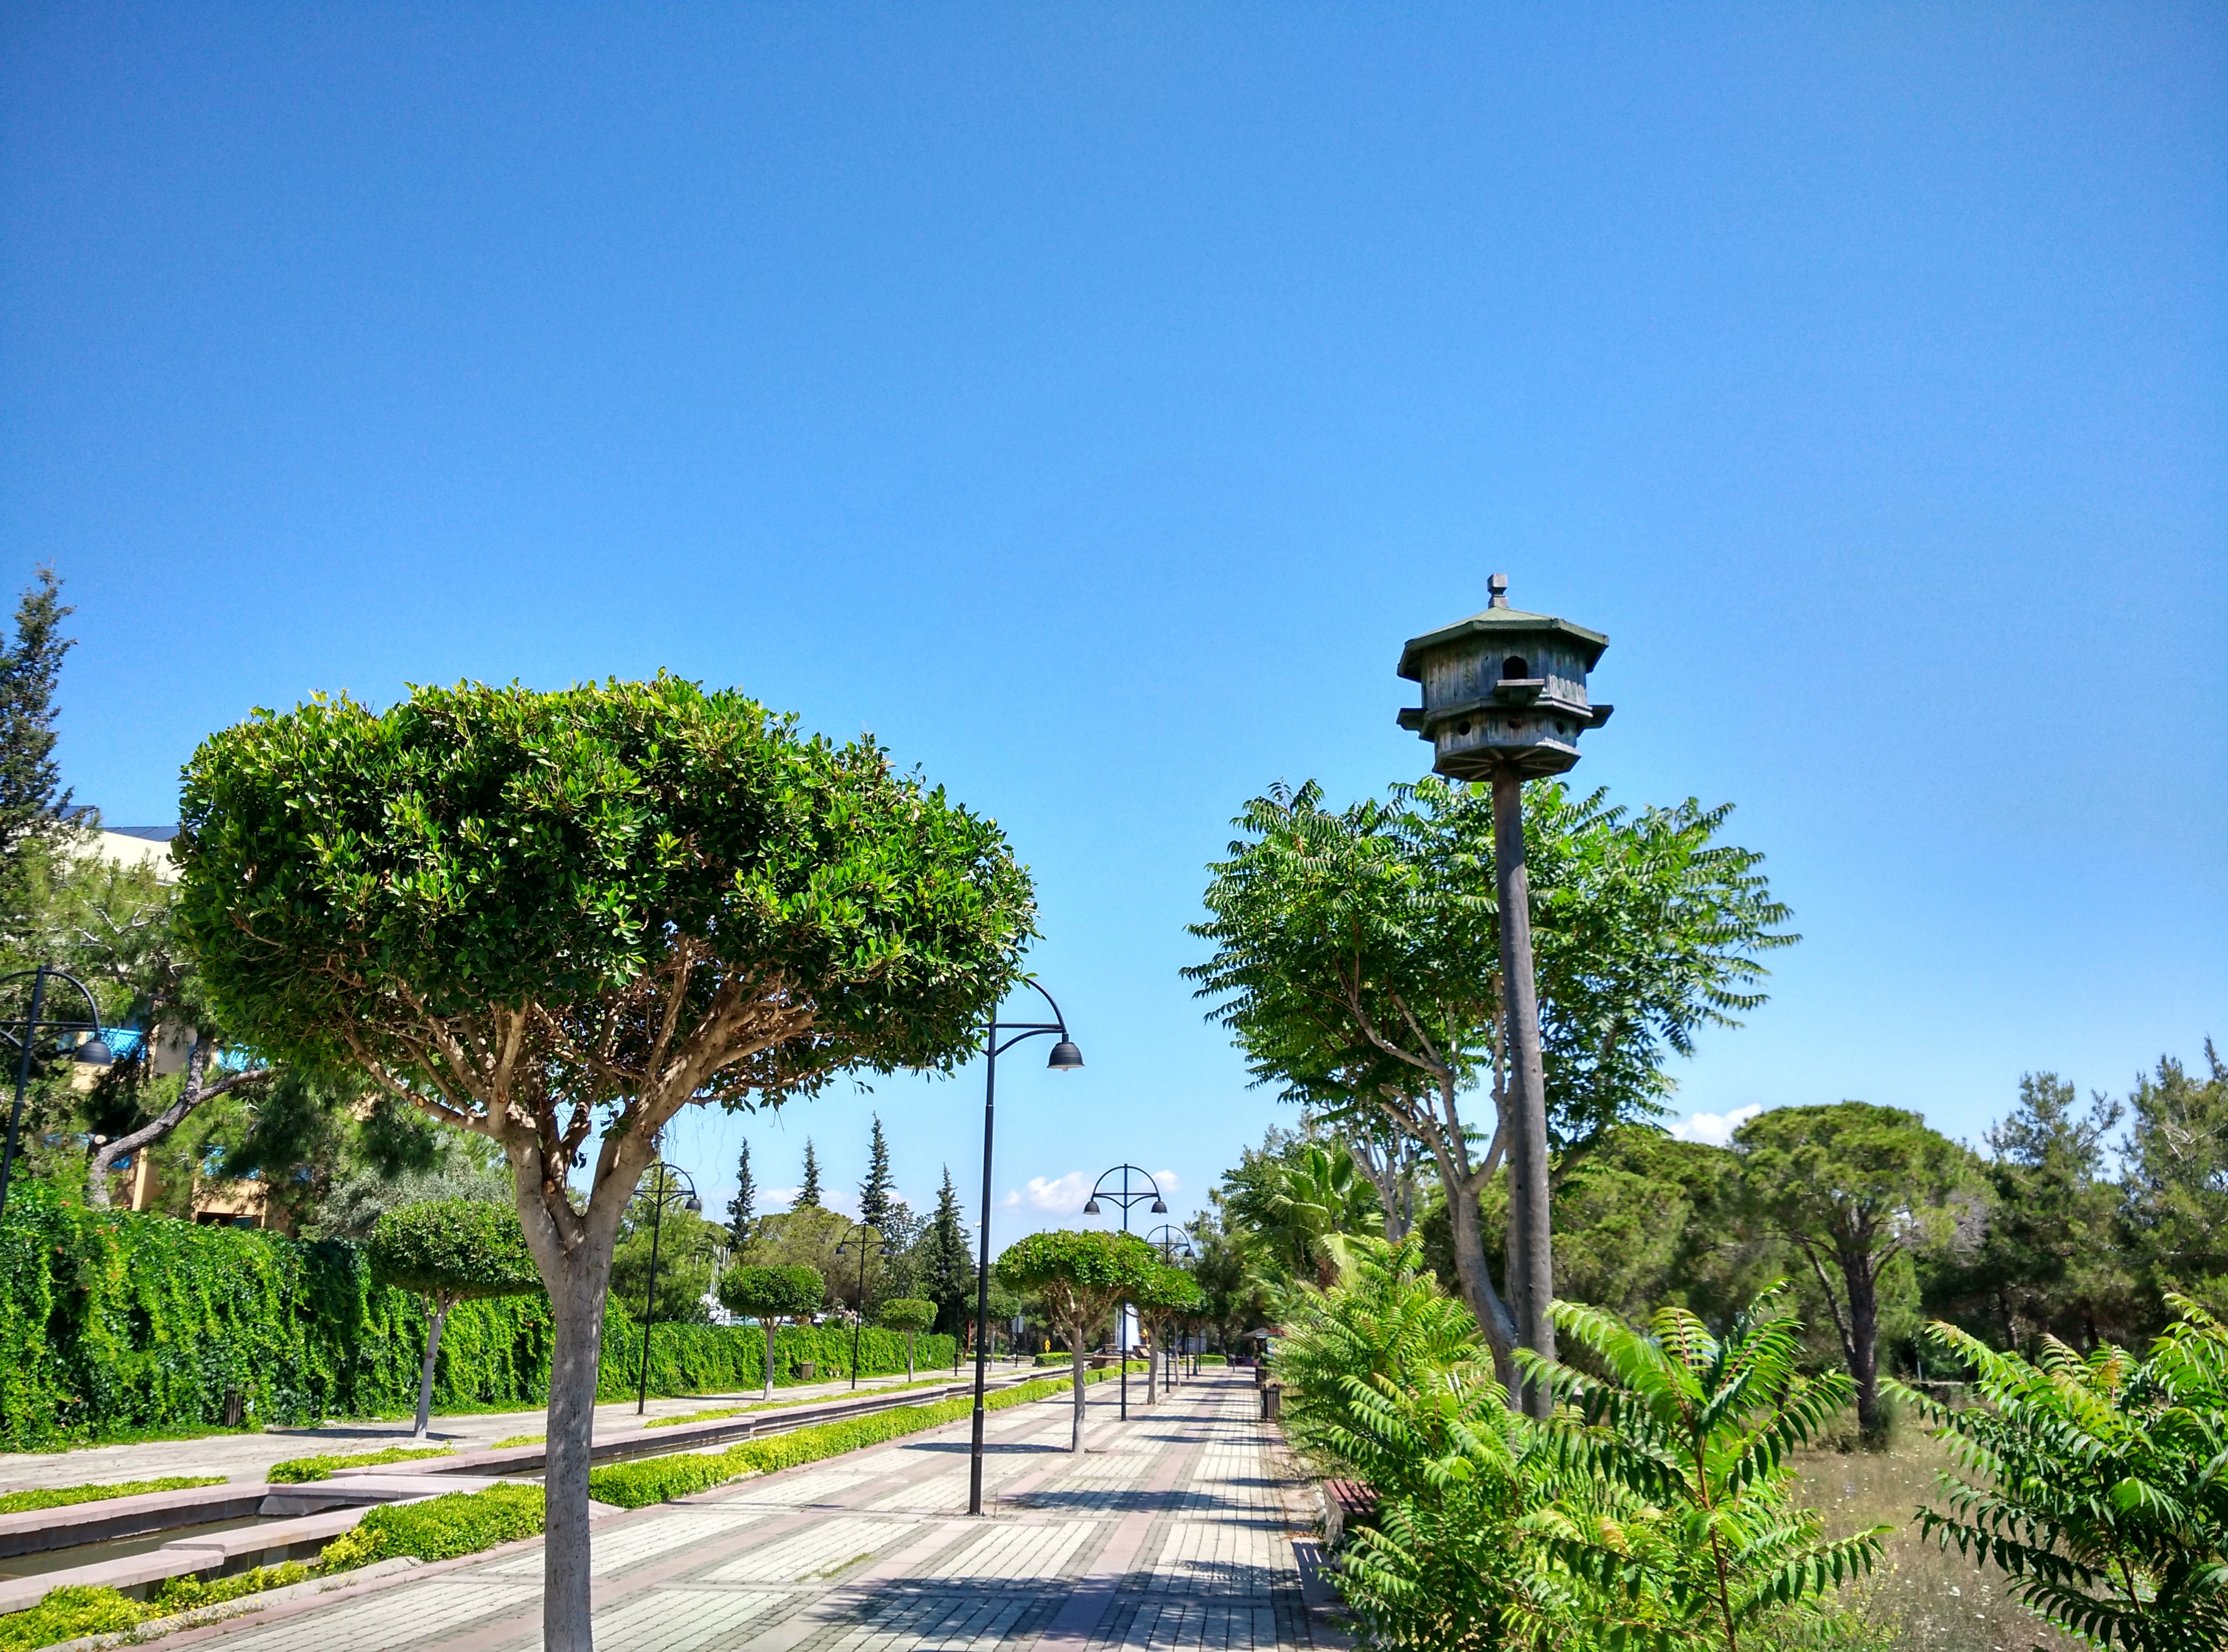
tree, road, tourism, trees, resort, estate, aviary, manavgat, hotel complex, woody plant, arecales, palm family